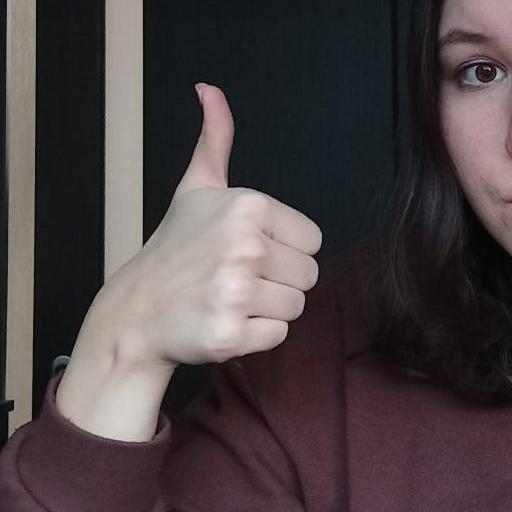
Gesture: like